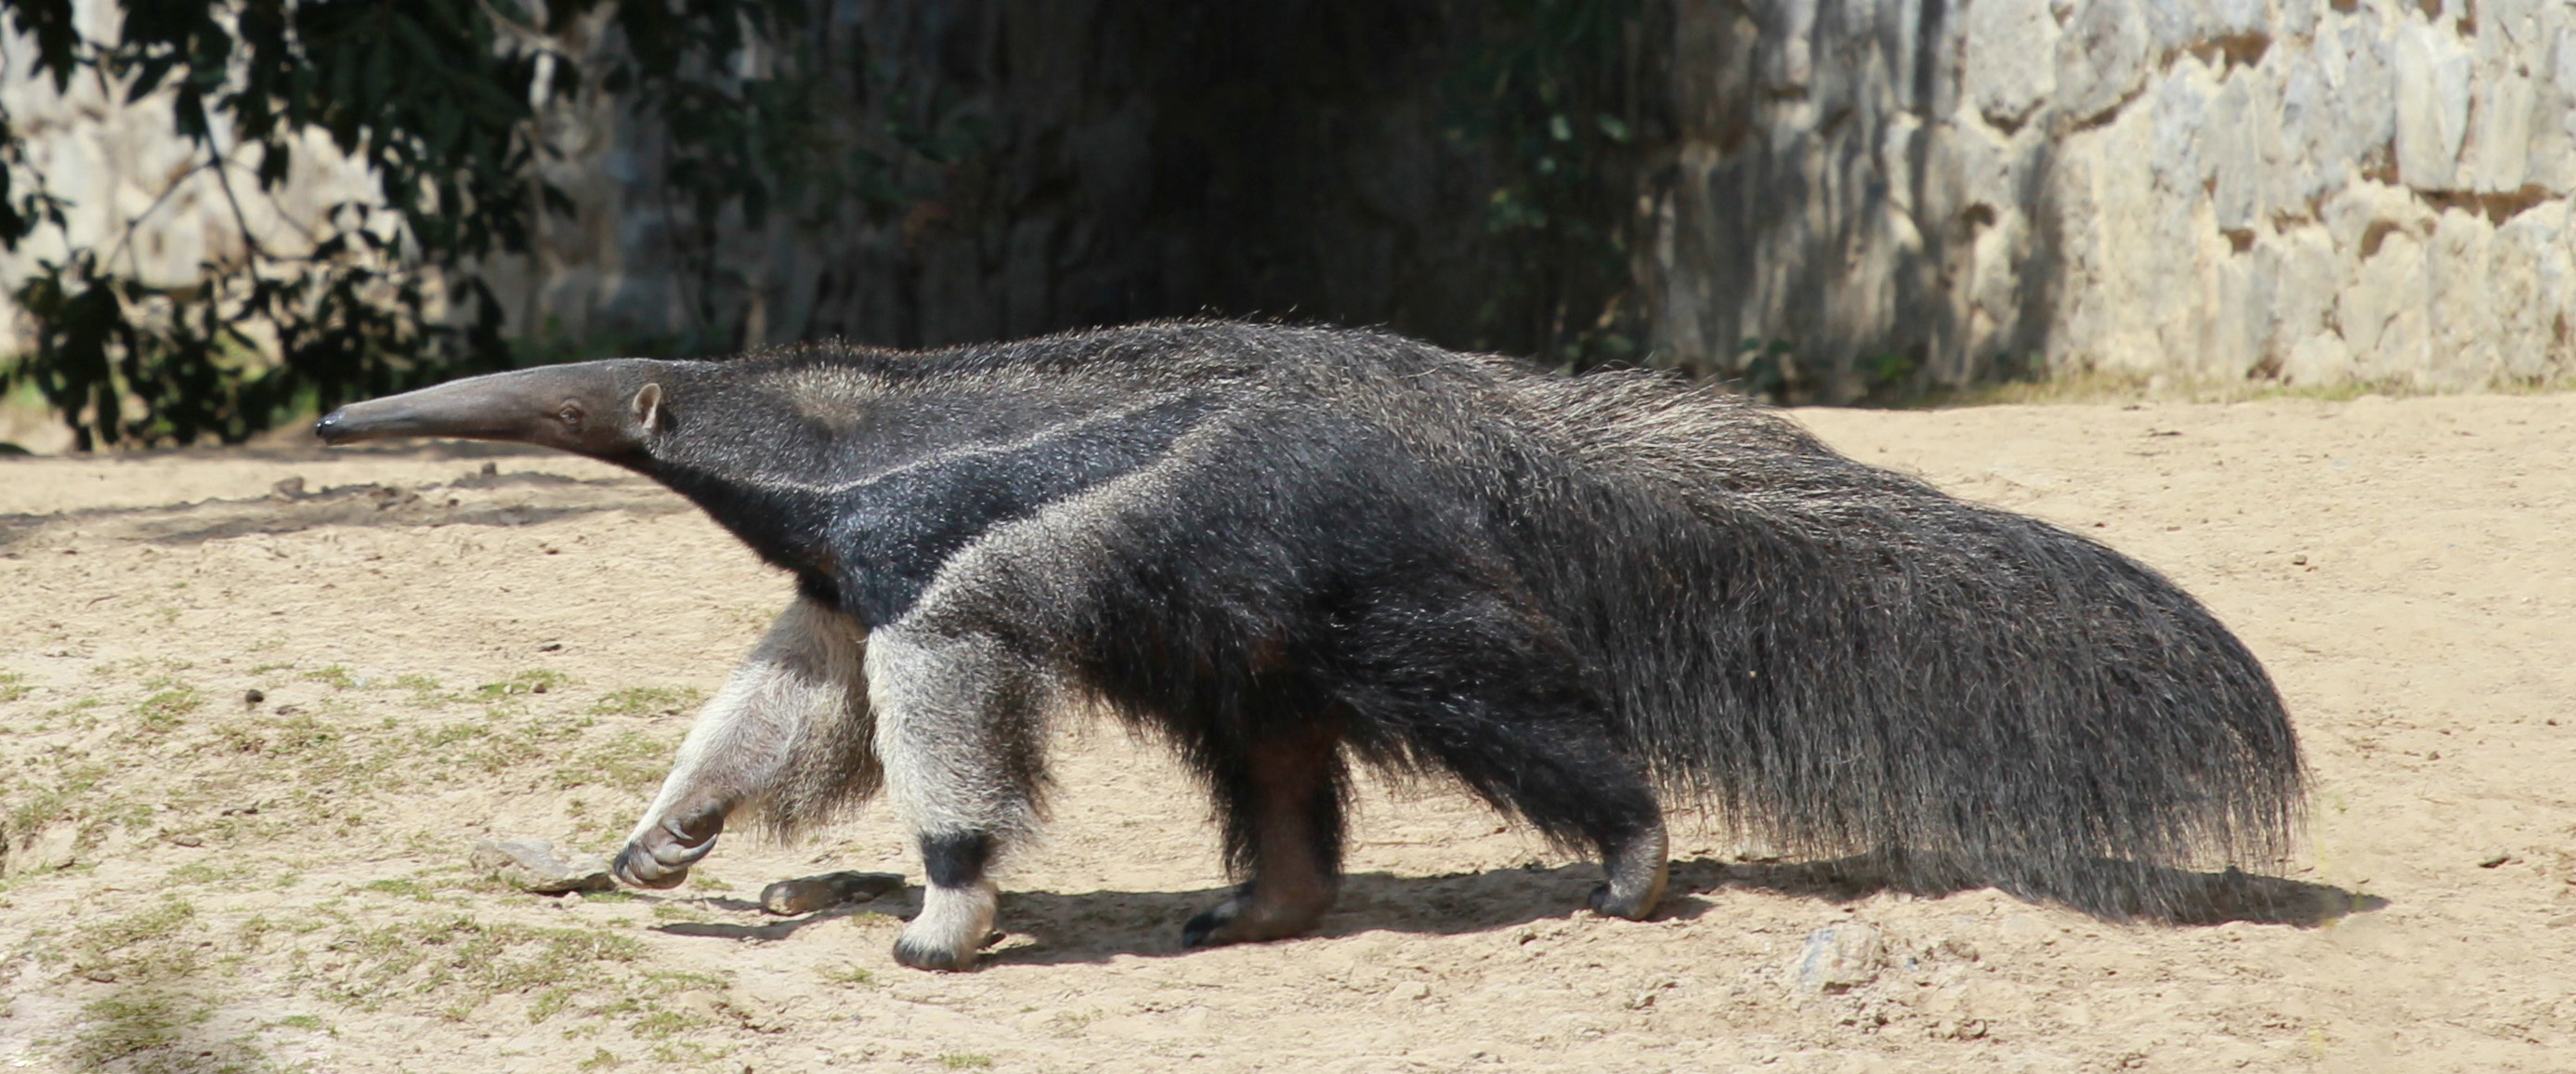
sand, wildlife, zoo, mammal, market, black, fauna, vertebrate, marsupial, only, anteater, viverridae